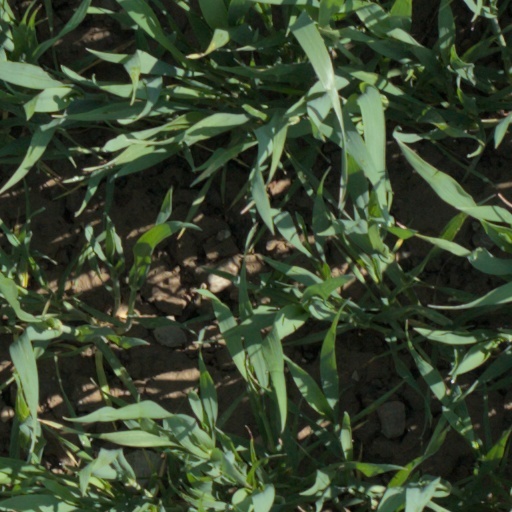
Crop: wheat